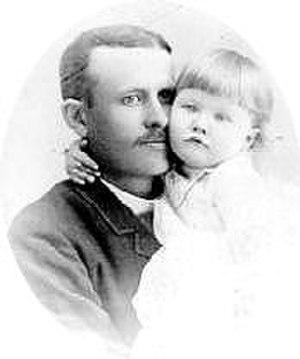
Charles William également connu « C. W. Post », né le 26 octobre 1854 et mort le 9 mai 1914 est un inventeur américain, fabricant de céréales et d'aliments pour petit-déjeuner, ainsi qu'un pionnier de l'industrie des aliments préparés. Il est le fondateur de Post Foods.